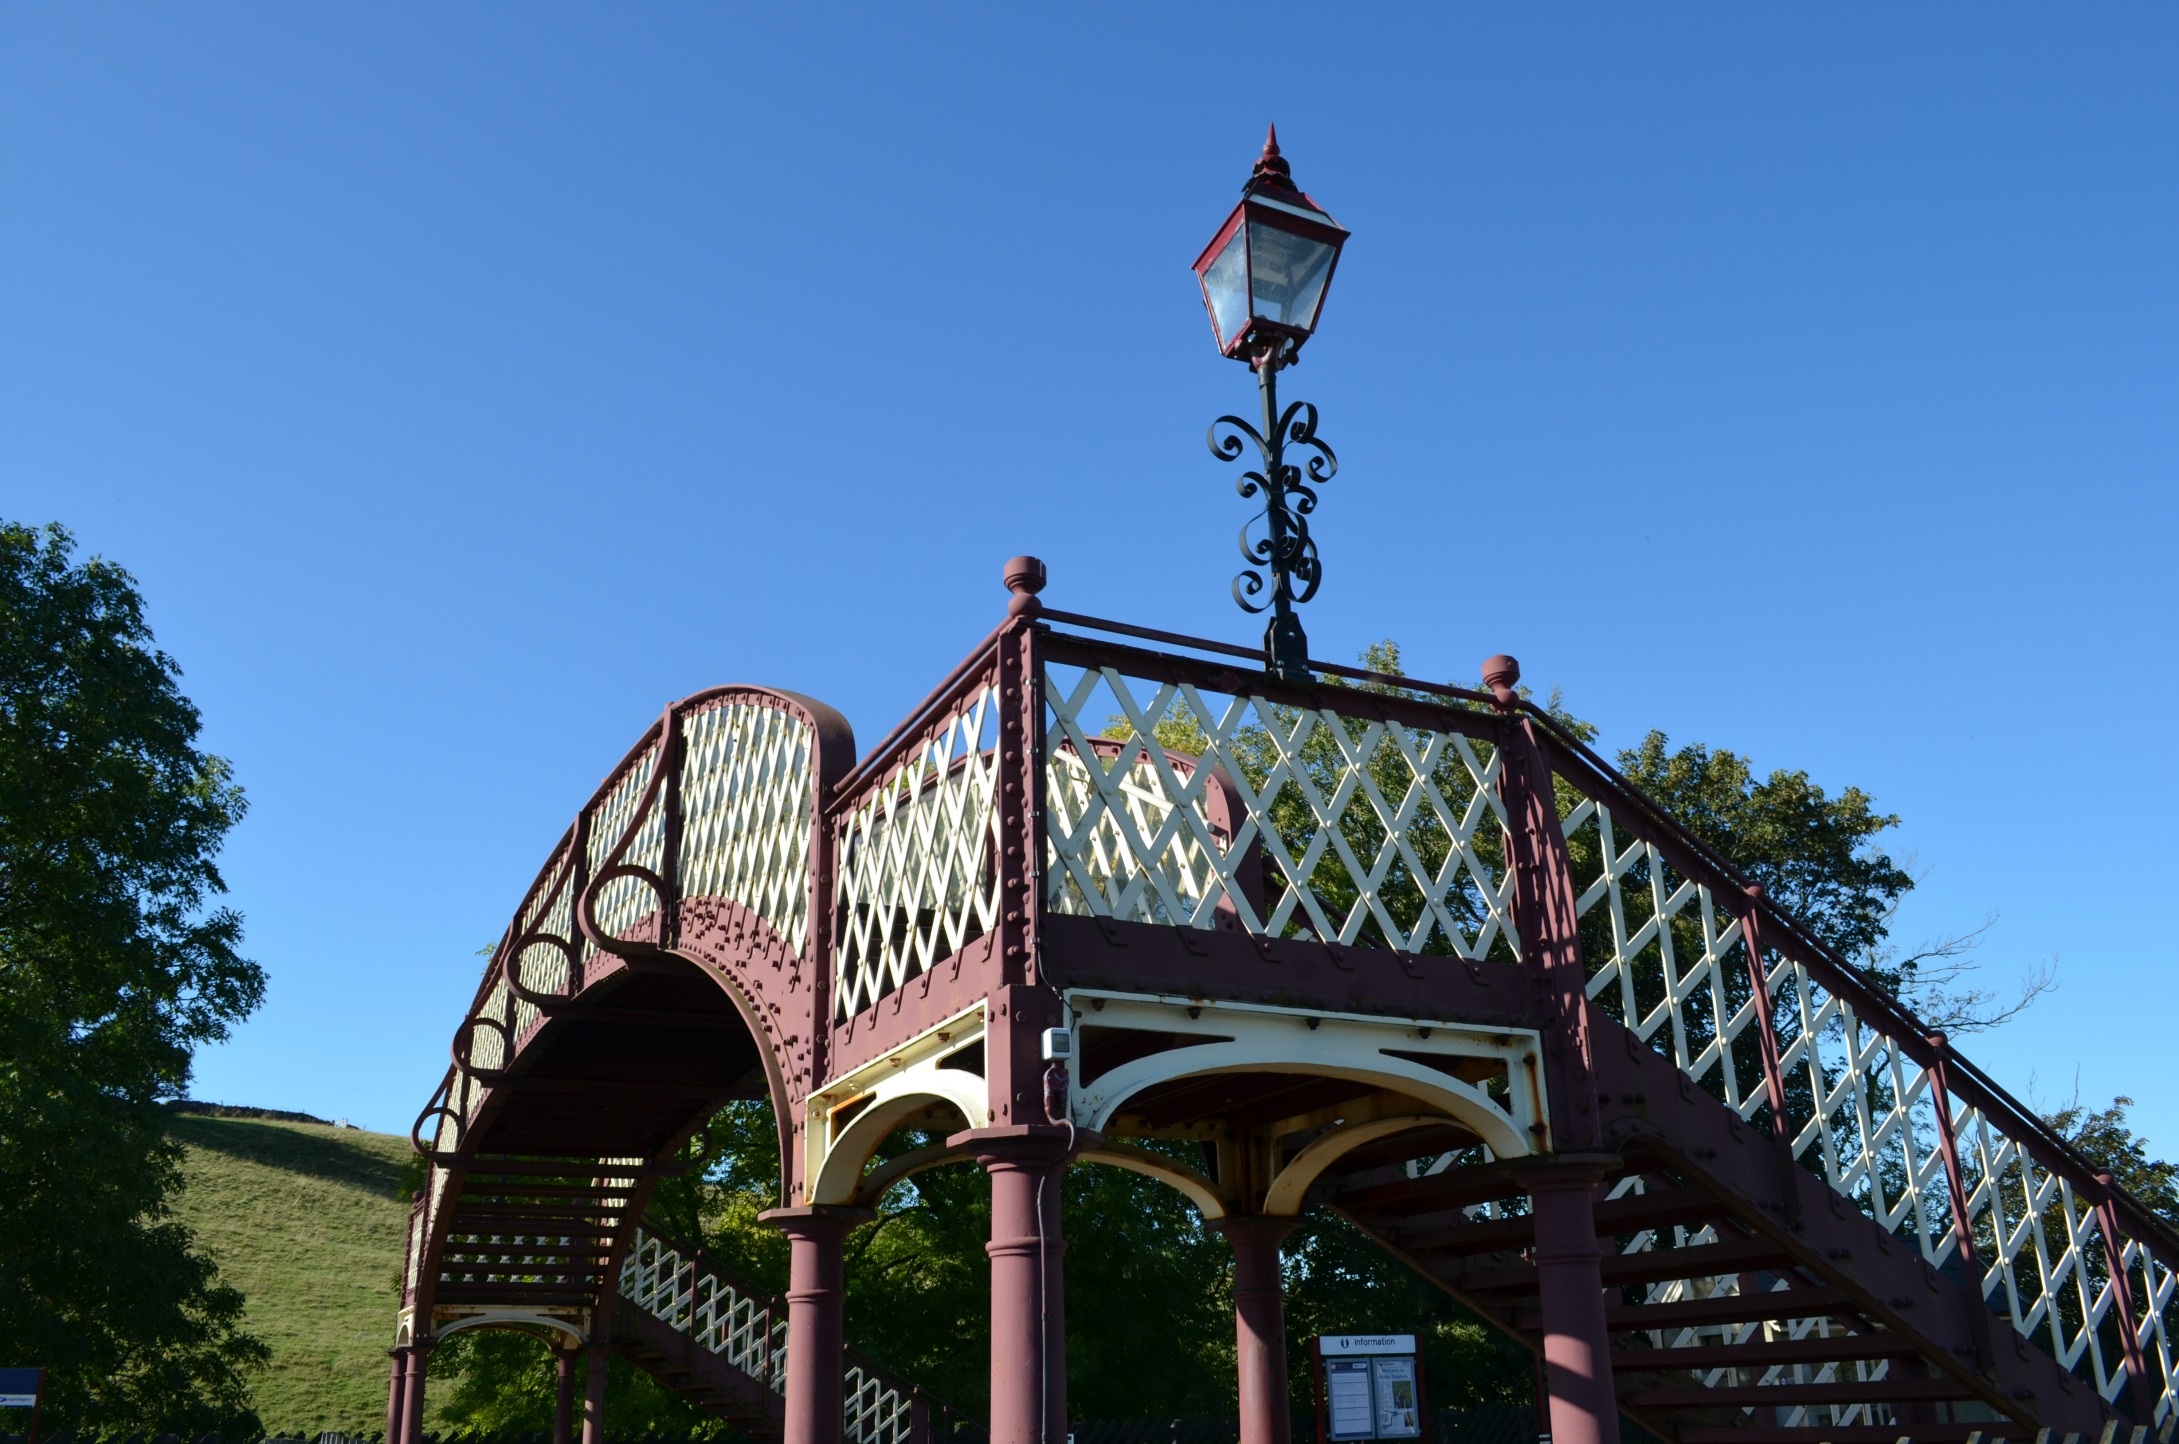
outdoor, architecture, railway, railroad, bridge, amusement park, park, train station, platform, landmark, roller coaster, resort, playground, victorian, amusement ride